John Millikin

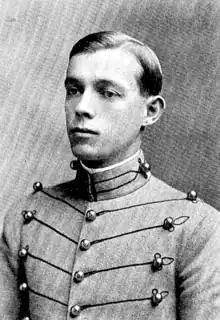
Millikin at West Point in 1910

John Millikin was born January 7, 1888, in Danville, Indiana, the son of Horace F. Millikin, a barber, and Ida Millikin. Millikin entered the United States Military Academy (USMA) at West Point, New York, in 1906, graduating in June 1910 as a second lieutenant into the Cavalry Branch of the United States Army. He graduated 38th in a class of 82 alongside men such as Ernest J. Dawley, Lewis Burton, Oscar Griswold, Ira T. Wyche, Emil F. Reinhardt, Oscar Solbert, Durward S. Wilson, David McCracken Jr., Jack Heard, James Muir and numerous others who, like Millikin, would be general officers. His first assignment was with the 5th Cavalry Regiment at Schofield Barracks, Hawaii. He later was assigned to Fort Myer, Virginia.